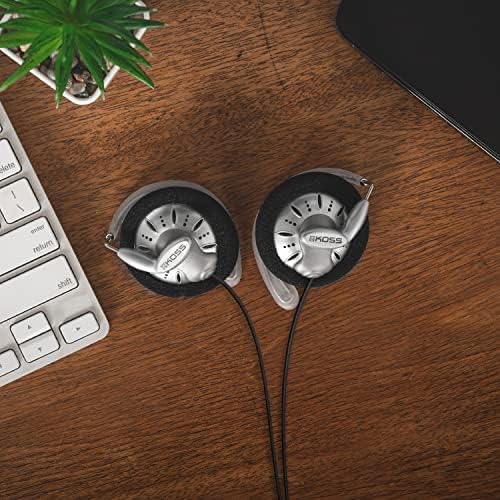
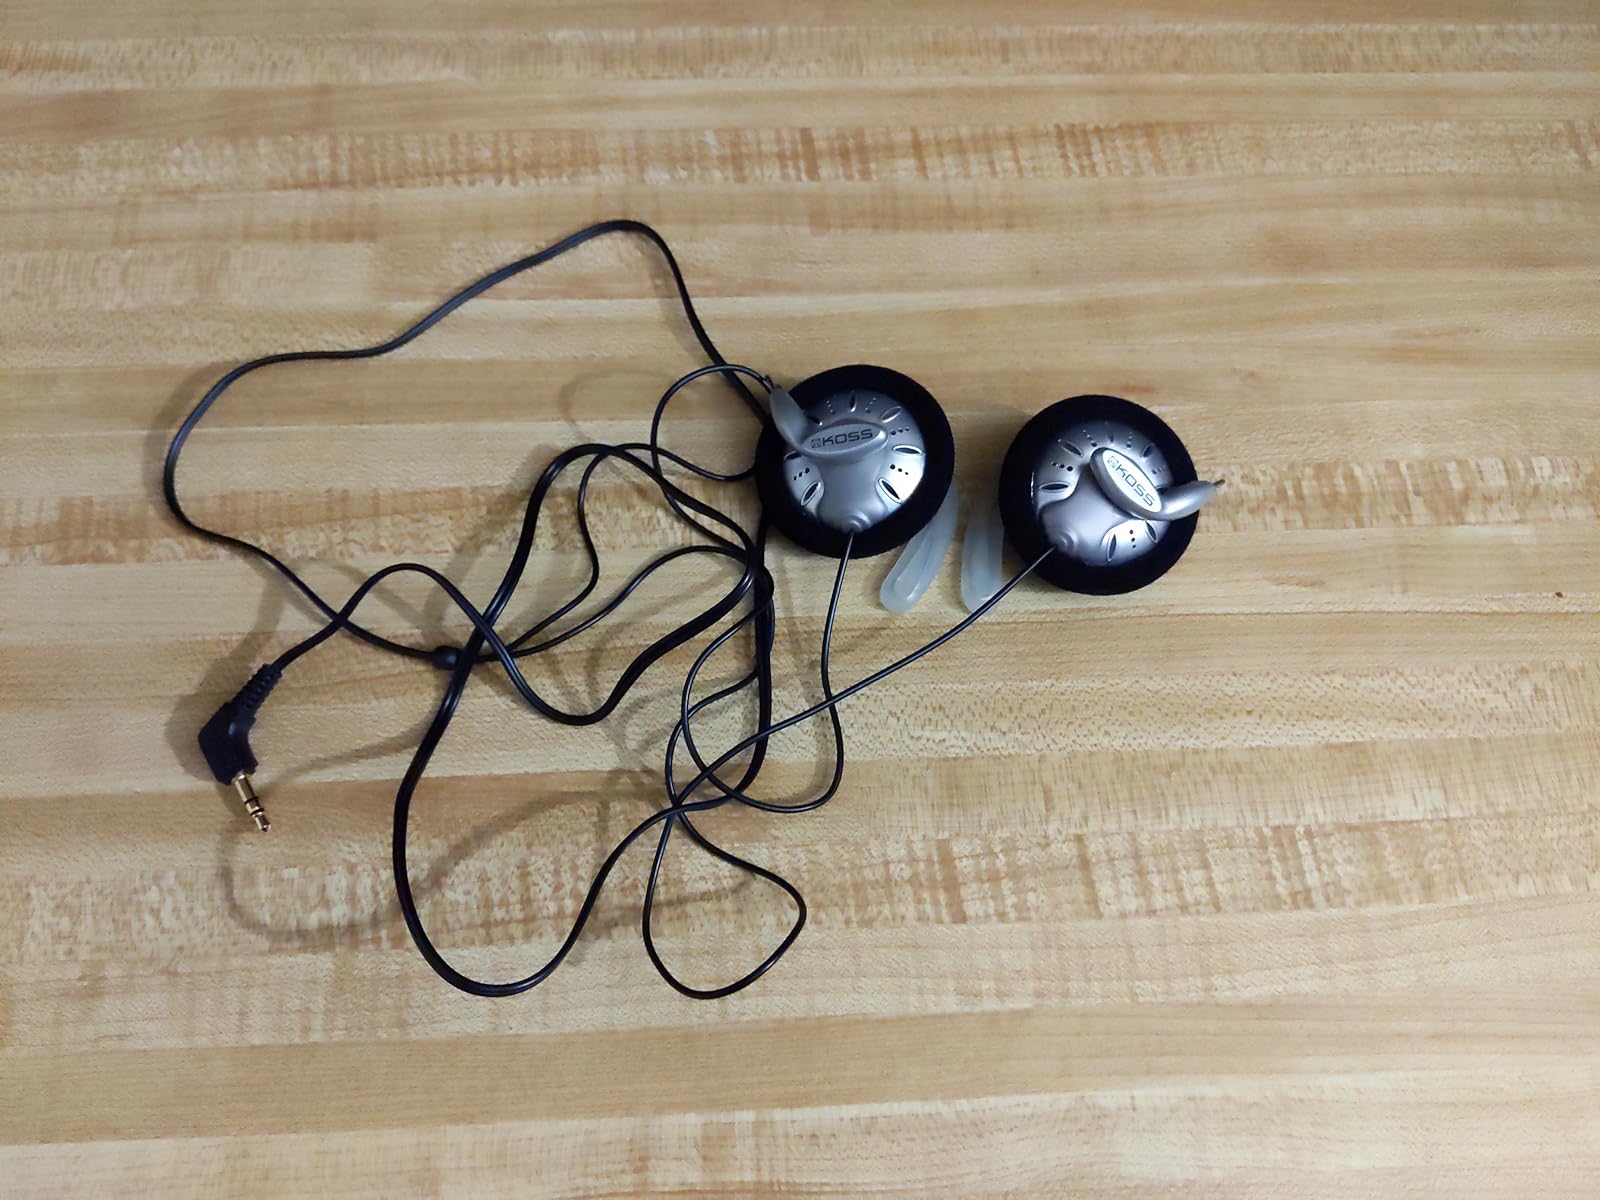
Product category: headphones
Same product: yes